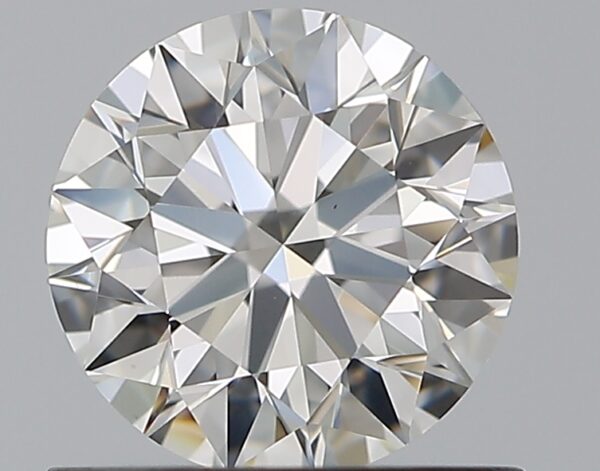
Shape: round
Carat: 0.75
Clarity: VS1
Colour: H
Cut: EX
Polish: EX
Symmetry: EX
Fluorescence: N
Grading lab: GIA
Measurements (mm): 5.78 x 5.81 x 3.61